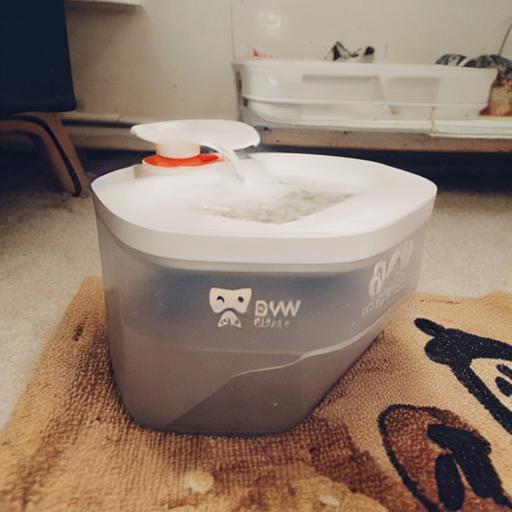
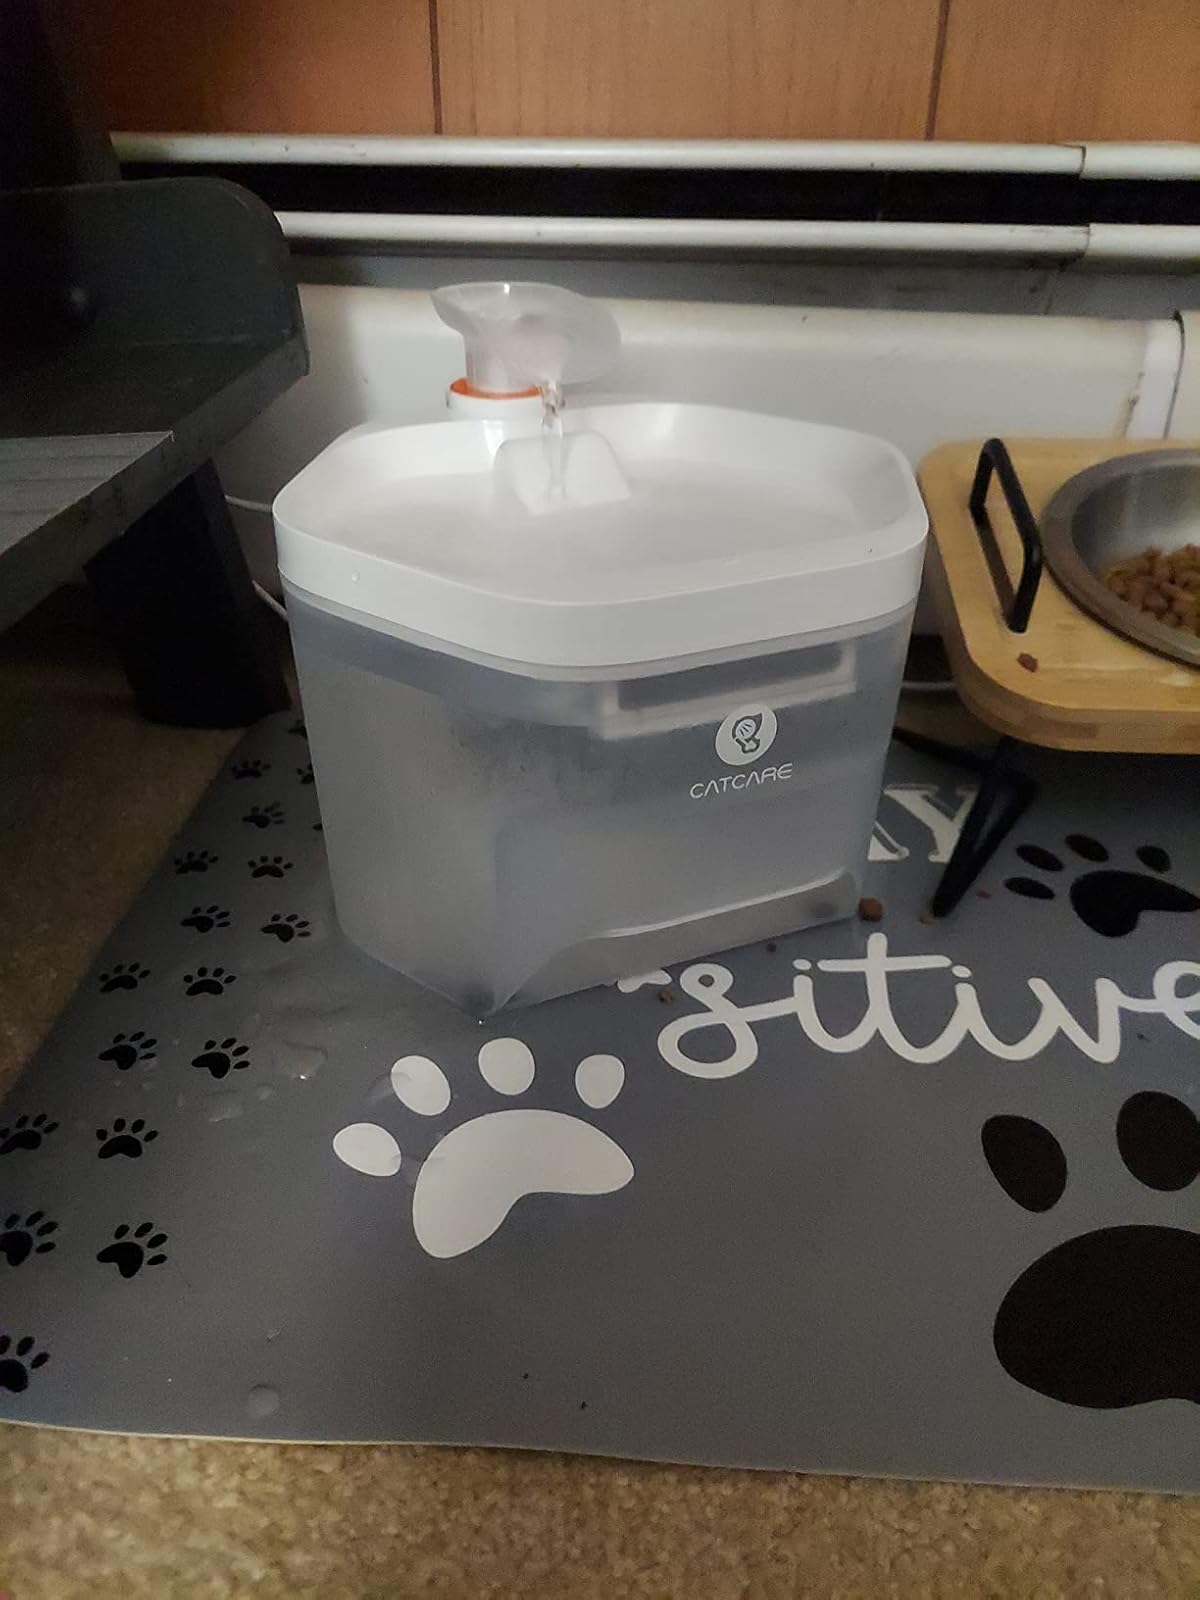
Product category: items_bowl
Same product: no